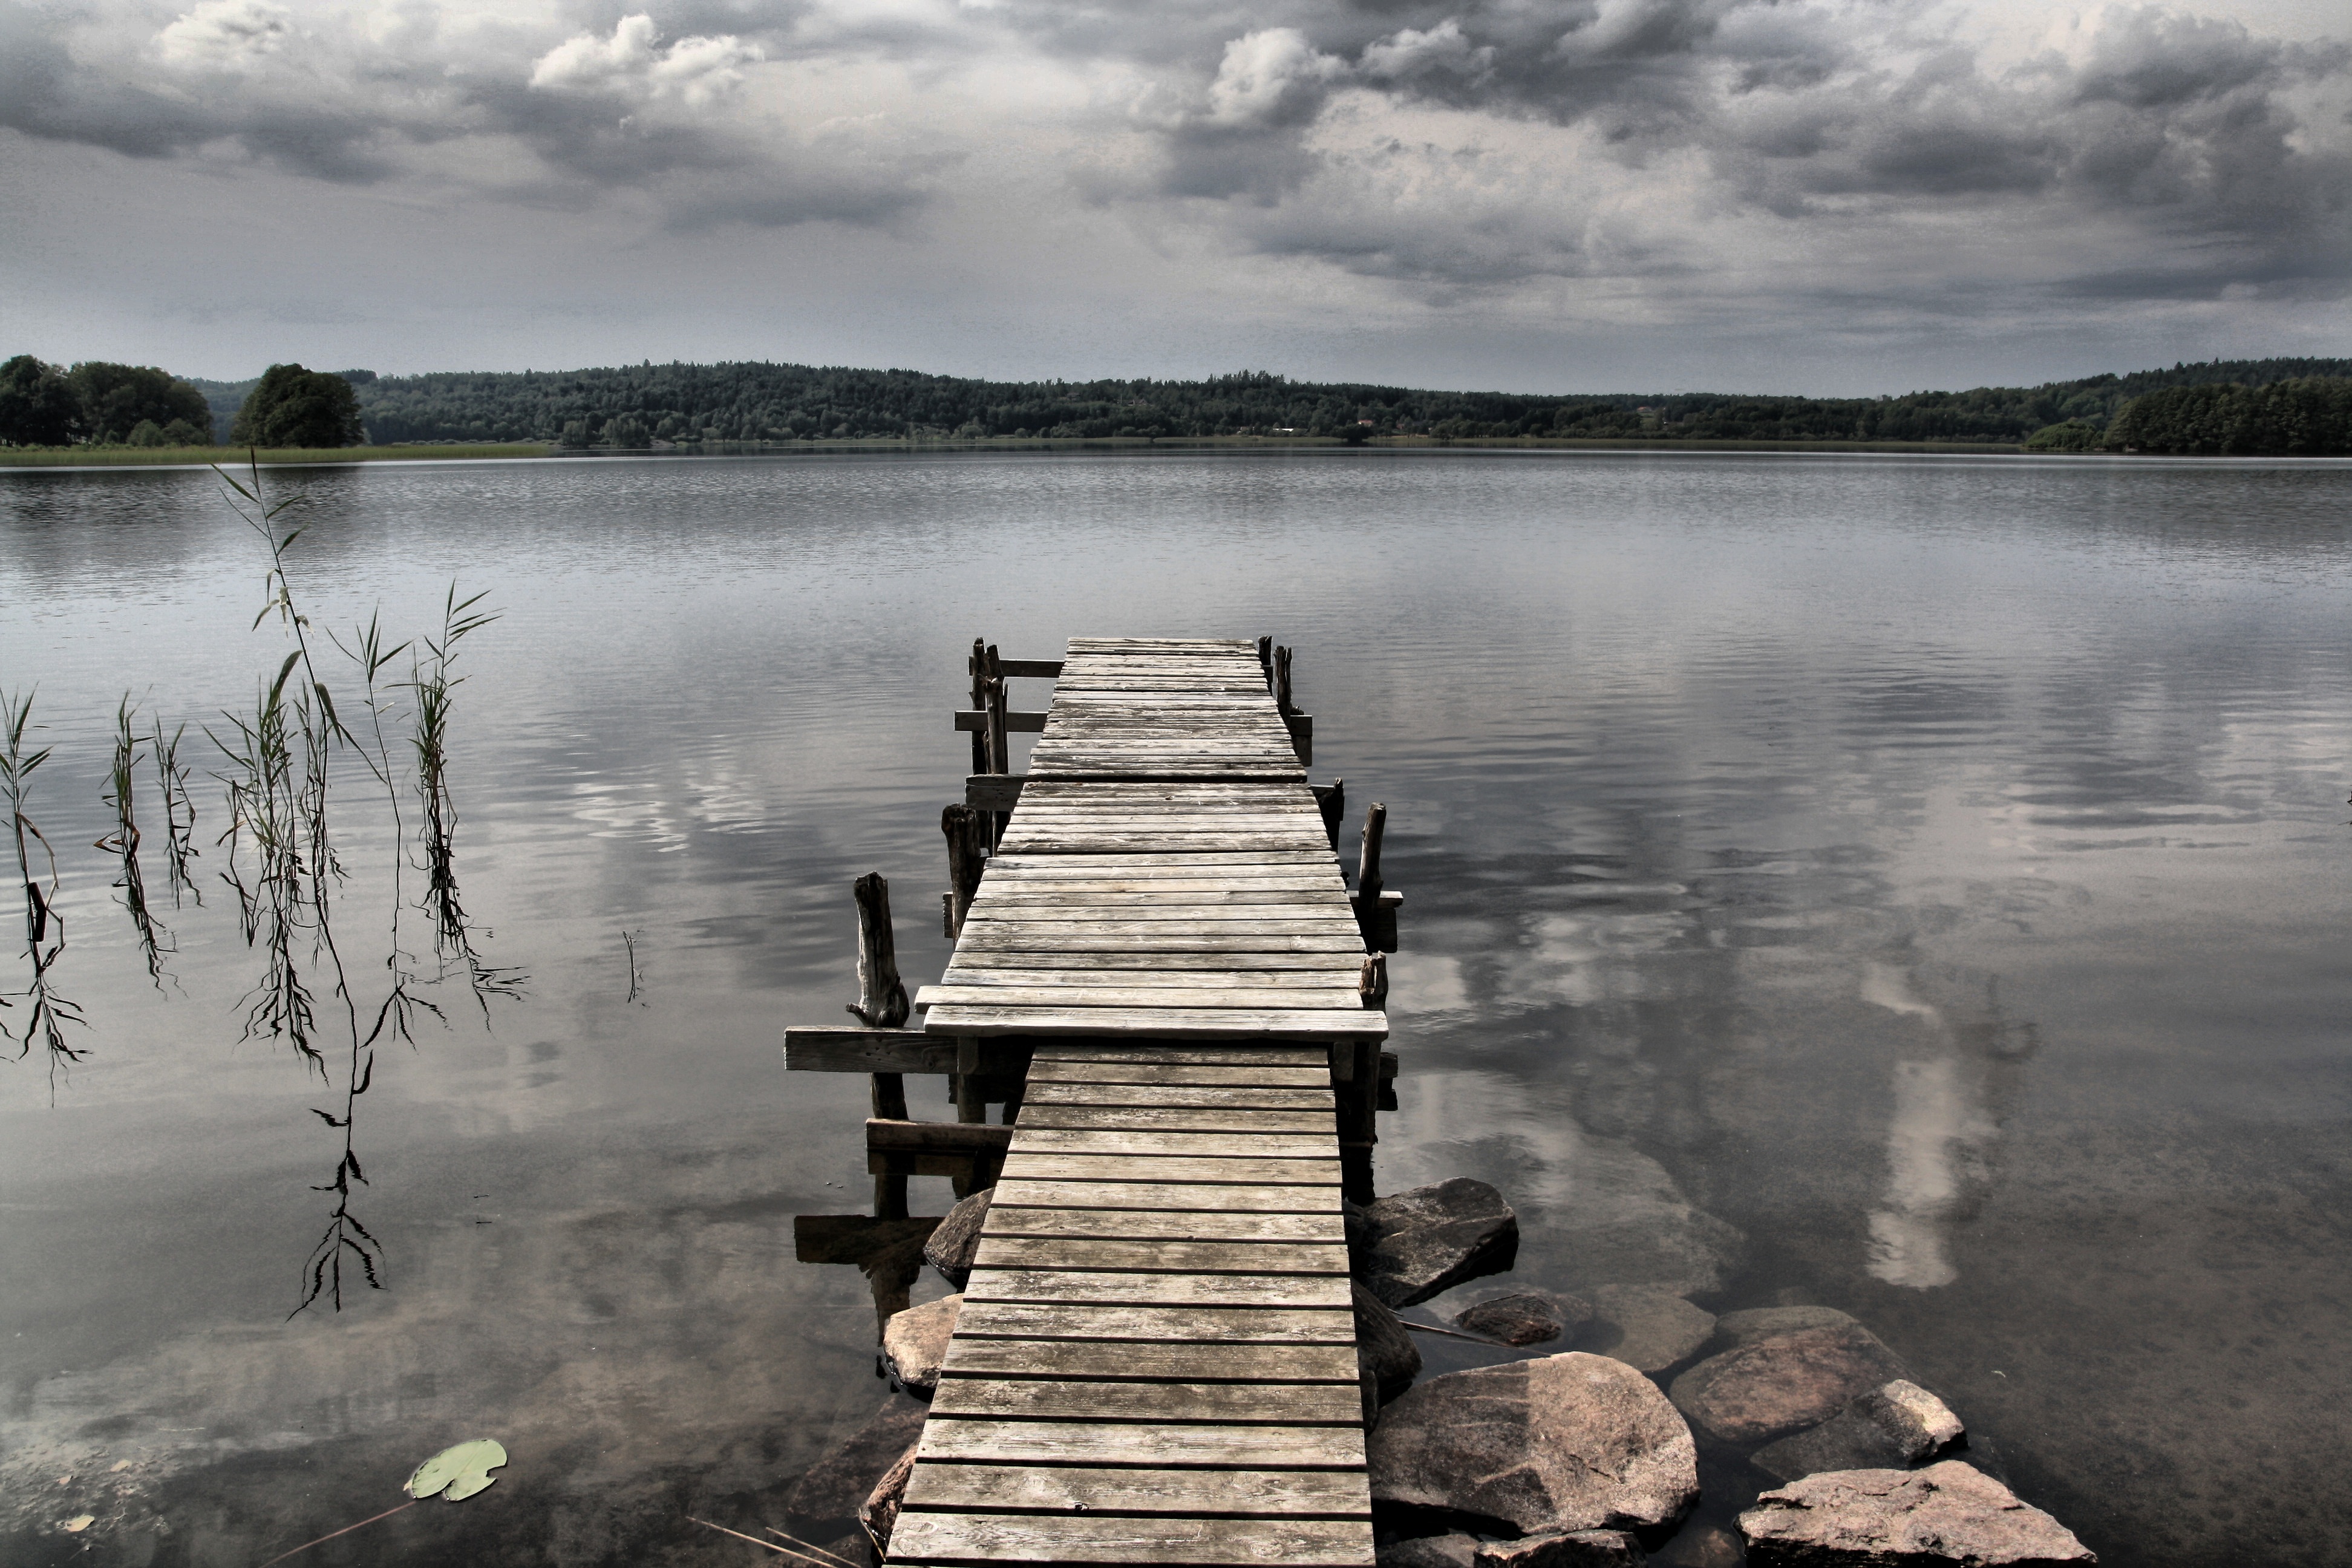
landscape, sea, water, nature, dock, cloud, bridge, morning, shore, lake, river, reflection, reservoir, body of water, colors, wetland, loch, old bridge, atmospheric phenomenon, f vern, kungs ter